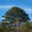
Label: pine_tree